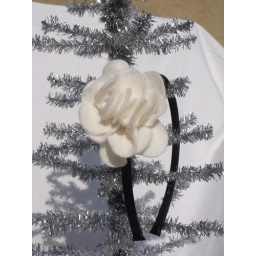
white rose in tree